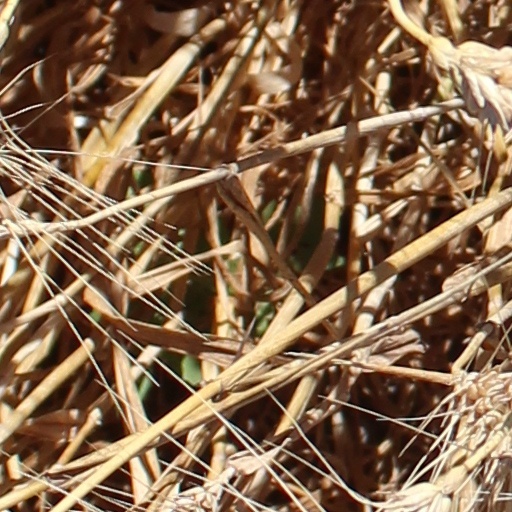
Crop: wheat